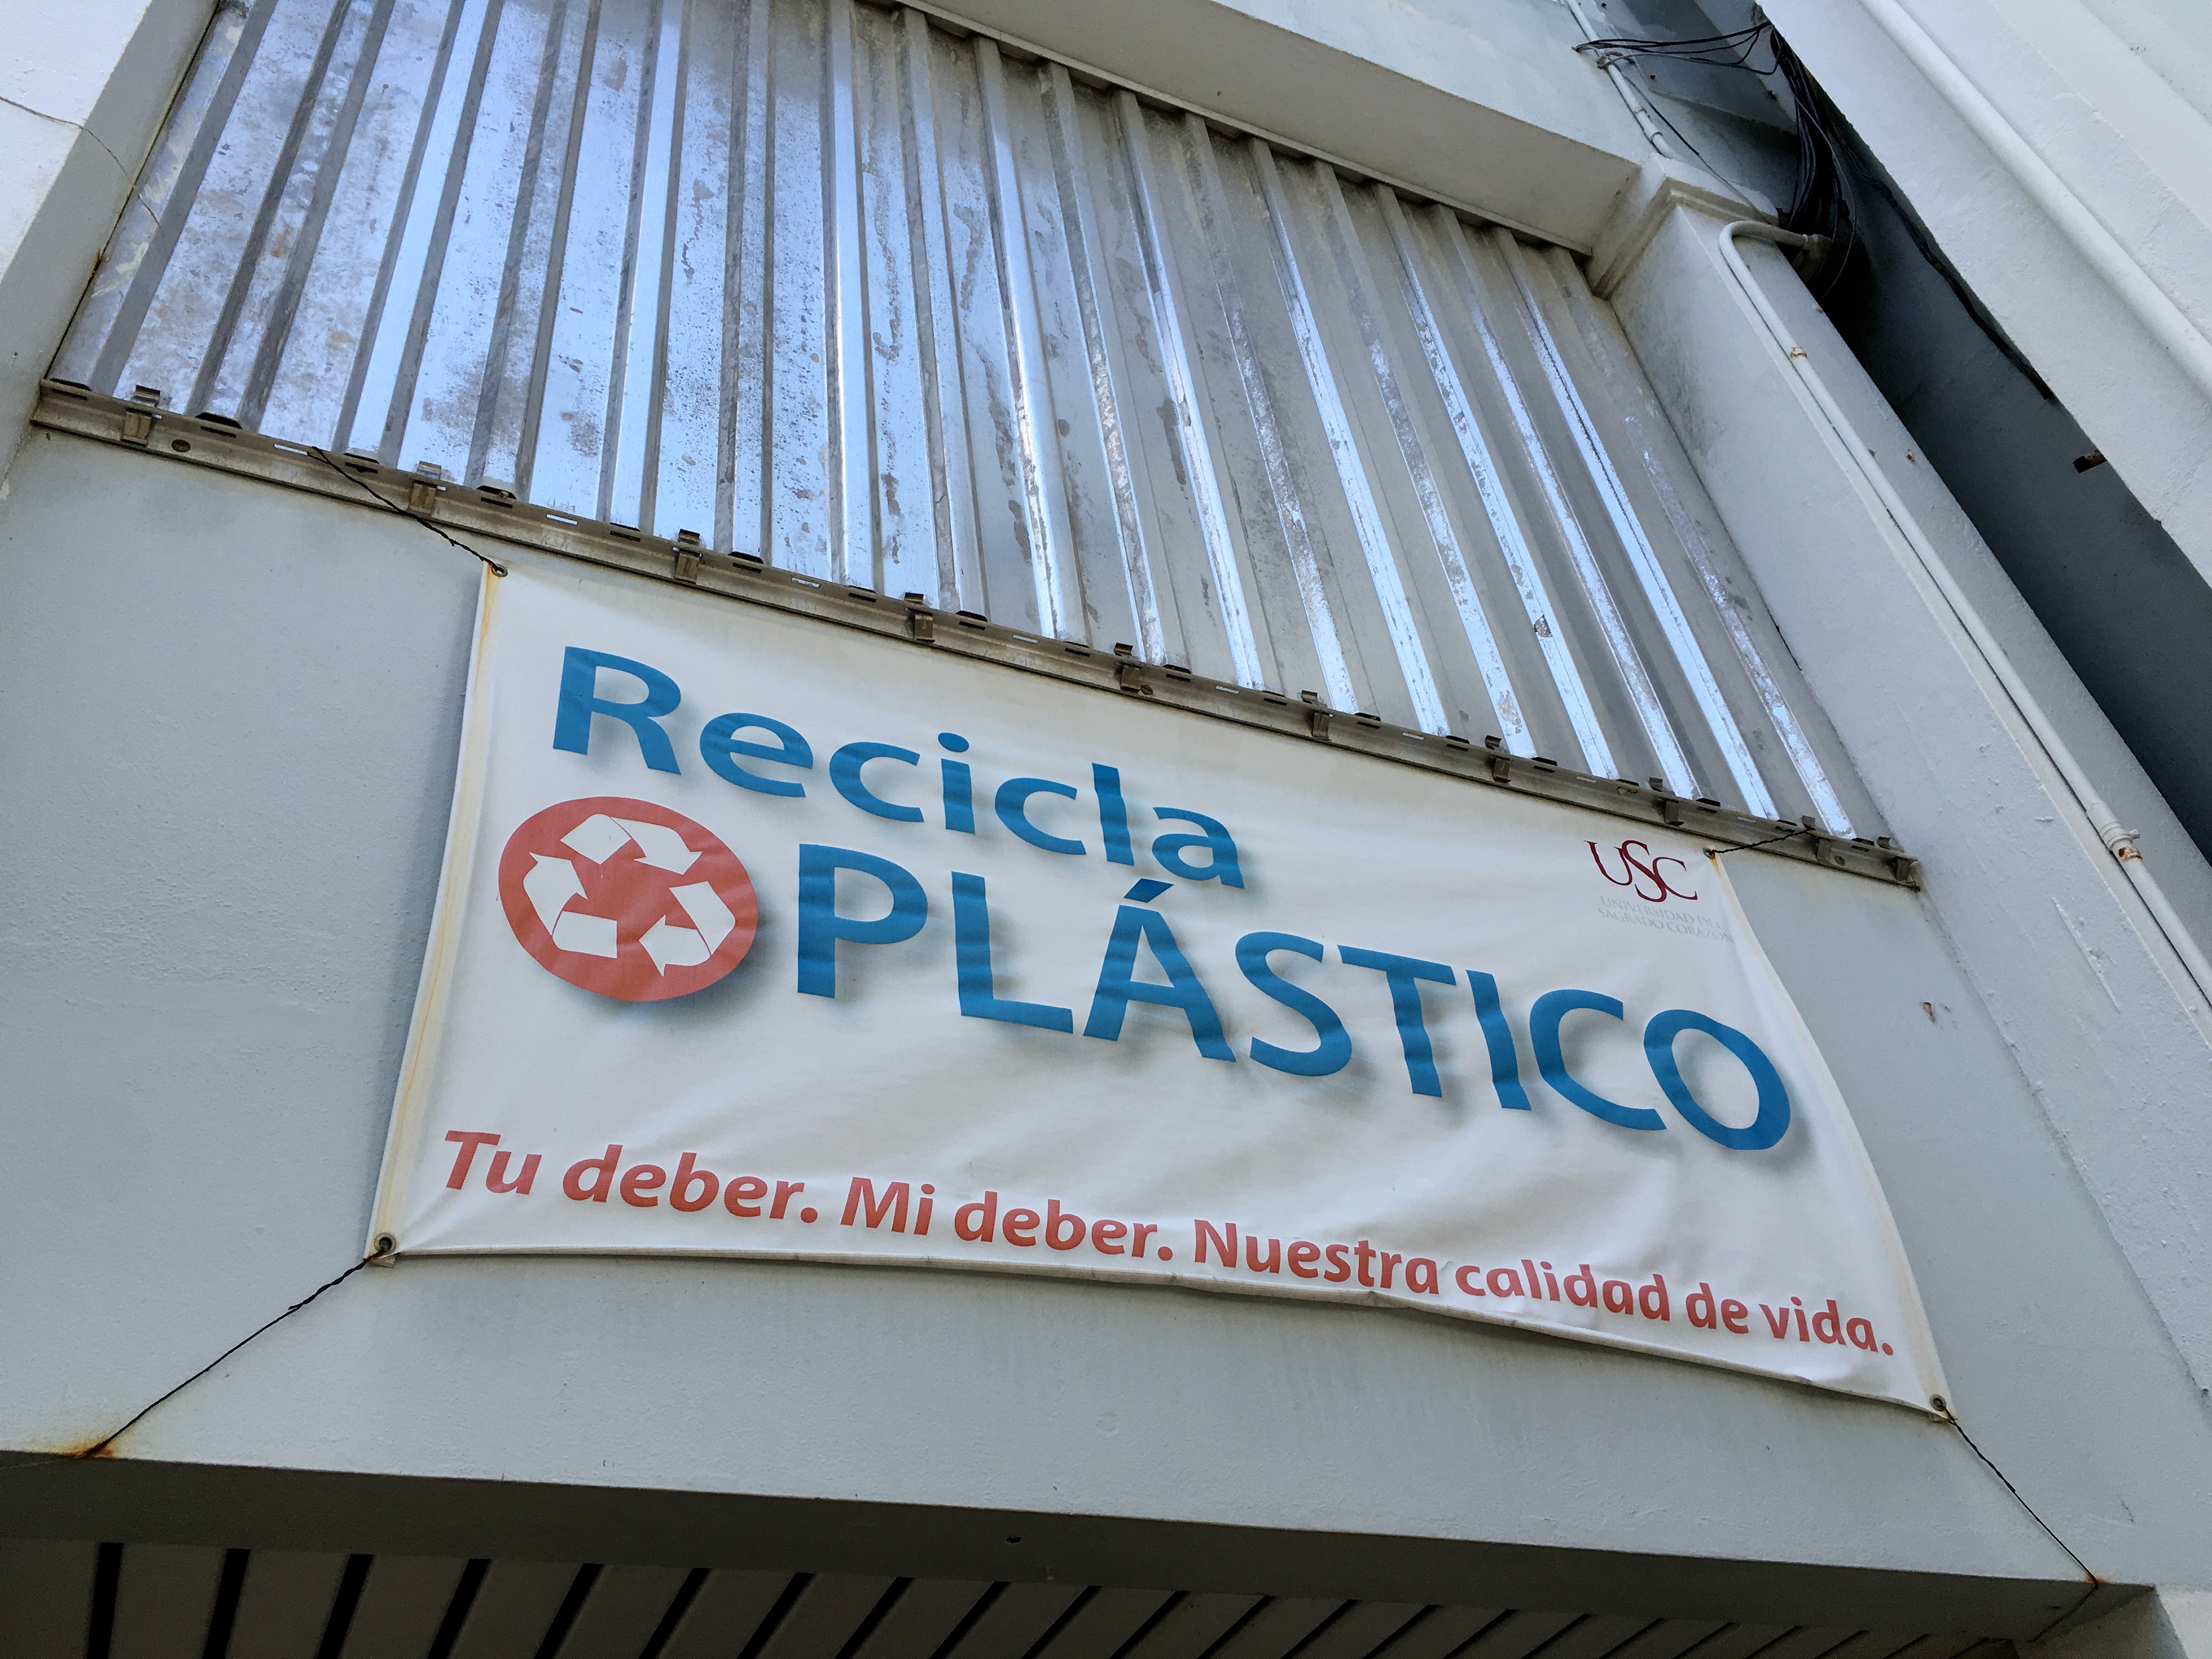
advertising, sign, banner, street sign, signage, window covering